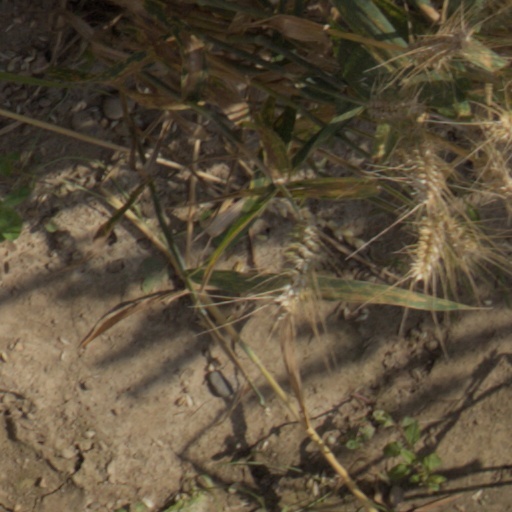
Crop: wheat